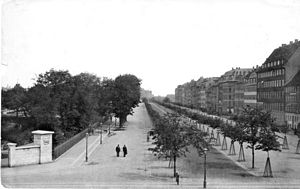
Nørre Voldgade (København) / Historie
Nørre Voldgade set fra Jarmers Plads i 1890.
Nørre Voldgade er en gade i Indre By i København. Den strækker sig over ca. 800 m fra Jarmers Plads i sydvest til Gothersgade i nordøst, hvorefter gaden fortsætter som Øster Voldgade. Ved Nørre Voldgade findes bl.a. Ørstedsparken og et af landets største knudepunkter for kollektiv trafik, Nørreport Station.